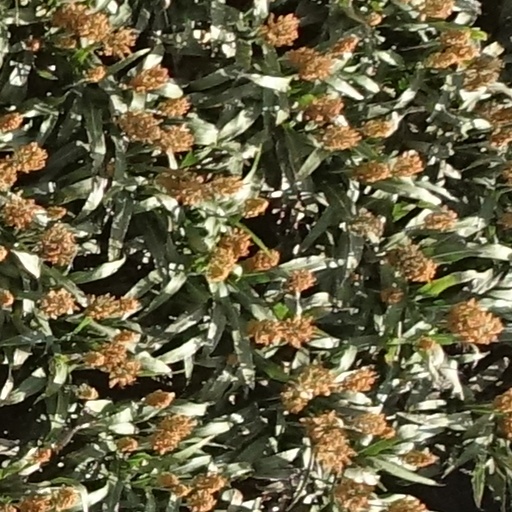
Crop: sorghum